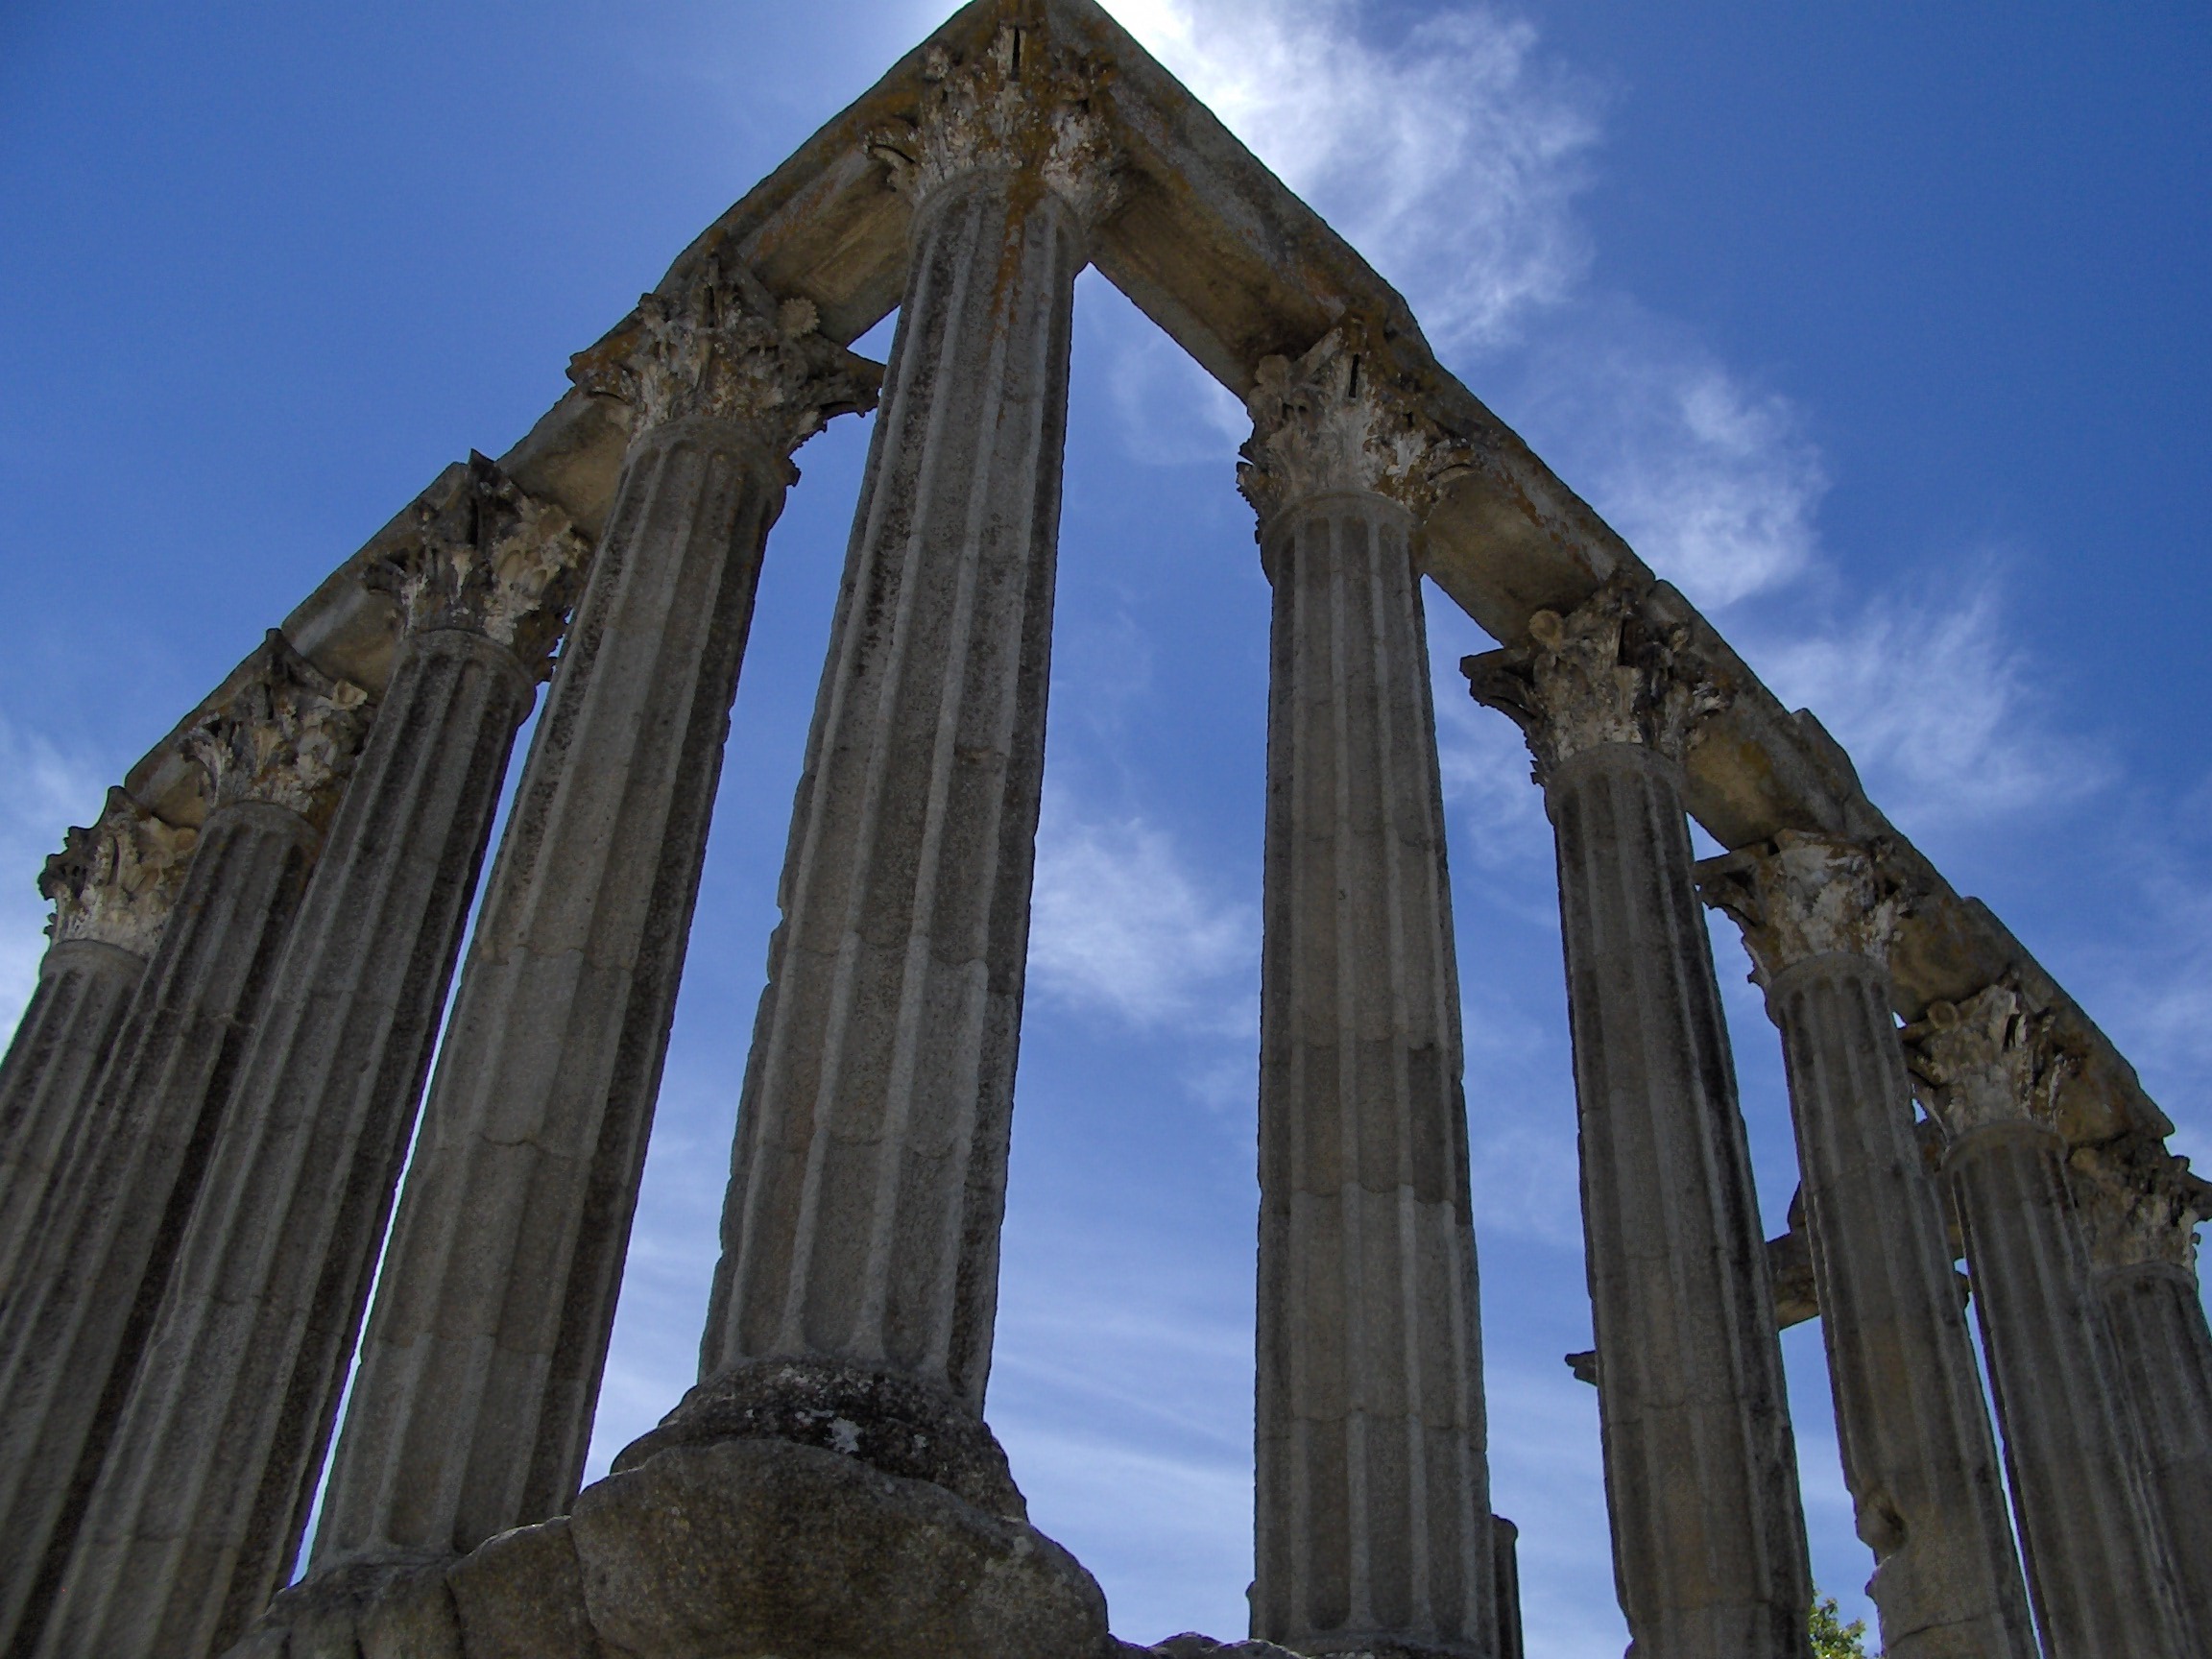
rock, architecture, structure, sky, bridge, old, monument, arch, reflection, column, ancient, landmark, historic, ruin, temple, ruins, columns, roman, culture, history, historical, ancient history, historical landmark